Armenian genocide recognition

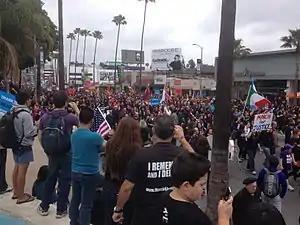
Armenian Genocide Remembrance Day in Los Angeles, California, 2015

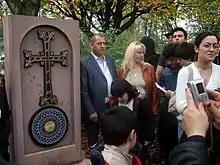
Armenian memorial unveiled in Cardiff in 2007

The verdict of the Istanbul trials, held by the Ottoman government in 1919–1920, acknowledged the massacre of Armenians as "war crimes", and sentenced the perpetrators to death. However, in 1921, during the resurgence of the Turkish National Movement, amnesty was given to those found guilty. According to Jason D. Antos, "every other Turkish government" denied the genocide.